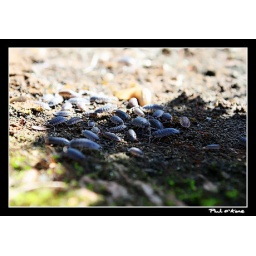
lots of woodlice live under the plant pots on this wall